Bernard F. Burke

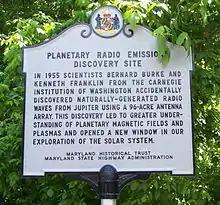
Roadside historic marker along River Road near the former Seneca Observatory that details a co-discovery of Bernard Flood Burke's.

Burke and Kenneth Franklin discovered Decametric radio emissions from Jupiter in 1955 using the Mills Cross Array, while they were trying to observe the Crab Nebula. He searched for gravitational lenses, and was one of a 6-person team that discovered the first Einstein Ring in 1988.